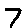
Label: 7